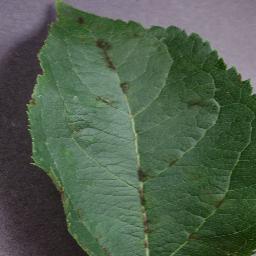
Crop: apple
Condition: scab